Knurling

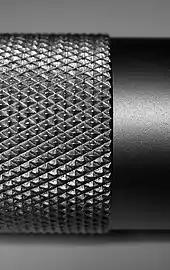
Close-up shot of a diamond-pattern knurling on a cylindrical work piece. Knurling method: left/right with tips raised, spiral angle: 30°, pitch: 1 mm, profile angle: 90°

Knurling is a manufacturing process, typically conducted on a lathe, whereby a pattern of straight, angled or crossed lines is rolled into the material. Knurling can also refer to material that has a knurled pattern.